Benedetto Junck

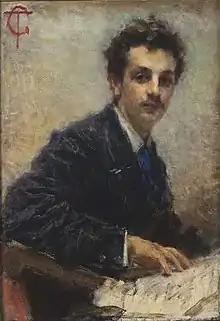
Portrait of Benedetto Junck by Tranquillo Cremona, 1874

Benedetto Junck (21/25 August 1852 – 3 October 1903) was an Italian composer, the son of an Italian woman and an Alsatian father. Born in Turin, he was trained there for a career in business, and began work in that line in Paris before turning to music. He studied with Alberto Mazzucato and Antonio Bazzini. Much of his output was chamber music; he also composed a few songs and "romanze".